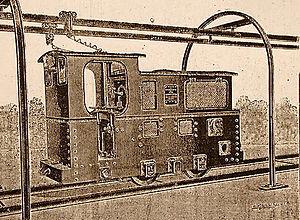
L'électrification du réseau ferré en France est un processus toujours en cours d’équipement des lignes de chemin de fer en installations fixes permettant la traction électrique, principalement en 25 kV alternatif ou en 1 500 V continu. Environ 55 % du réseau ferré français en service est électrifié. L'électrification des lignes secondaires étant très coûteuse, des solutions alternatives sont donc recherchées, dont le train à hydrogène, hybride ou doté de batteries ou utilisant des biocarburants.